Robert F. Titus

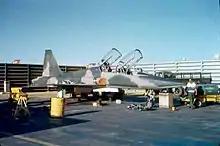
F-5B at Bien Hoa AB

Titus served as commander of the 10th Fighter Commando Squadron at Bien Hoa Air Base, South Vietnam, from May 1966 to January 1967. It was the only USAF F-5 Tiger squadron employed in combat during the war, as part of the combat evaluation for the F-5. He later took command of the 389th Tactical Fighter Squadron at Da Nang Air Force Base flying the F-4 Phantom II. On May 20, 1967, while leading a mission over Yen Bay, North Vietnam, Titus' flight encountered numerous North Vietnamese Air Force MiG-21s. Engaging them in three encounters, Titus shot down one MiG-21, while his flight destroyed another MiG-21. For his heroism in the mission, Titus received the Silver Star.